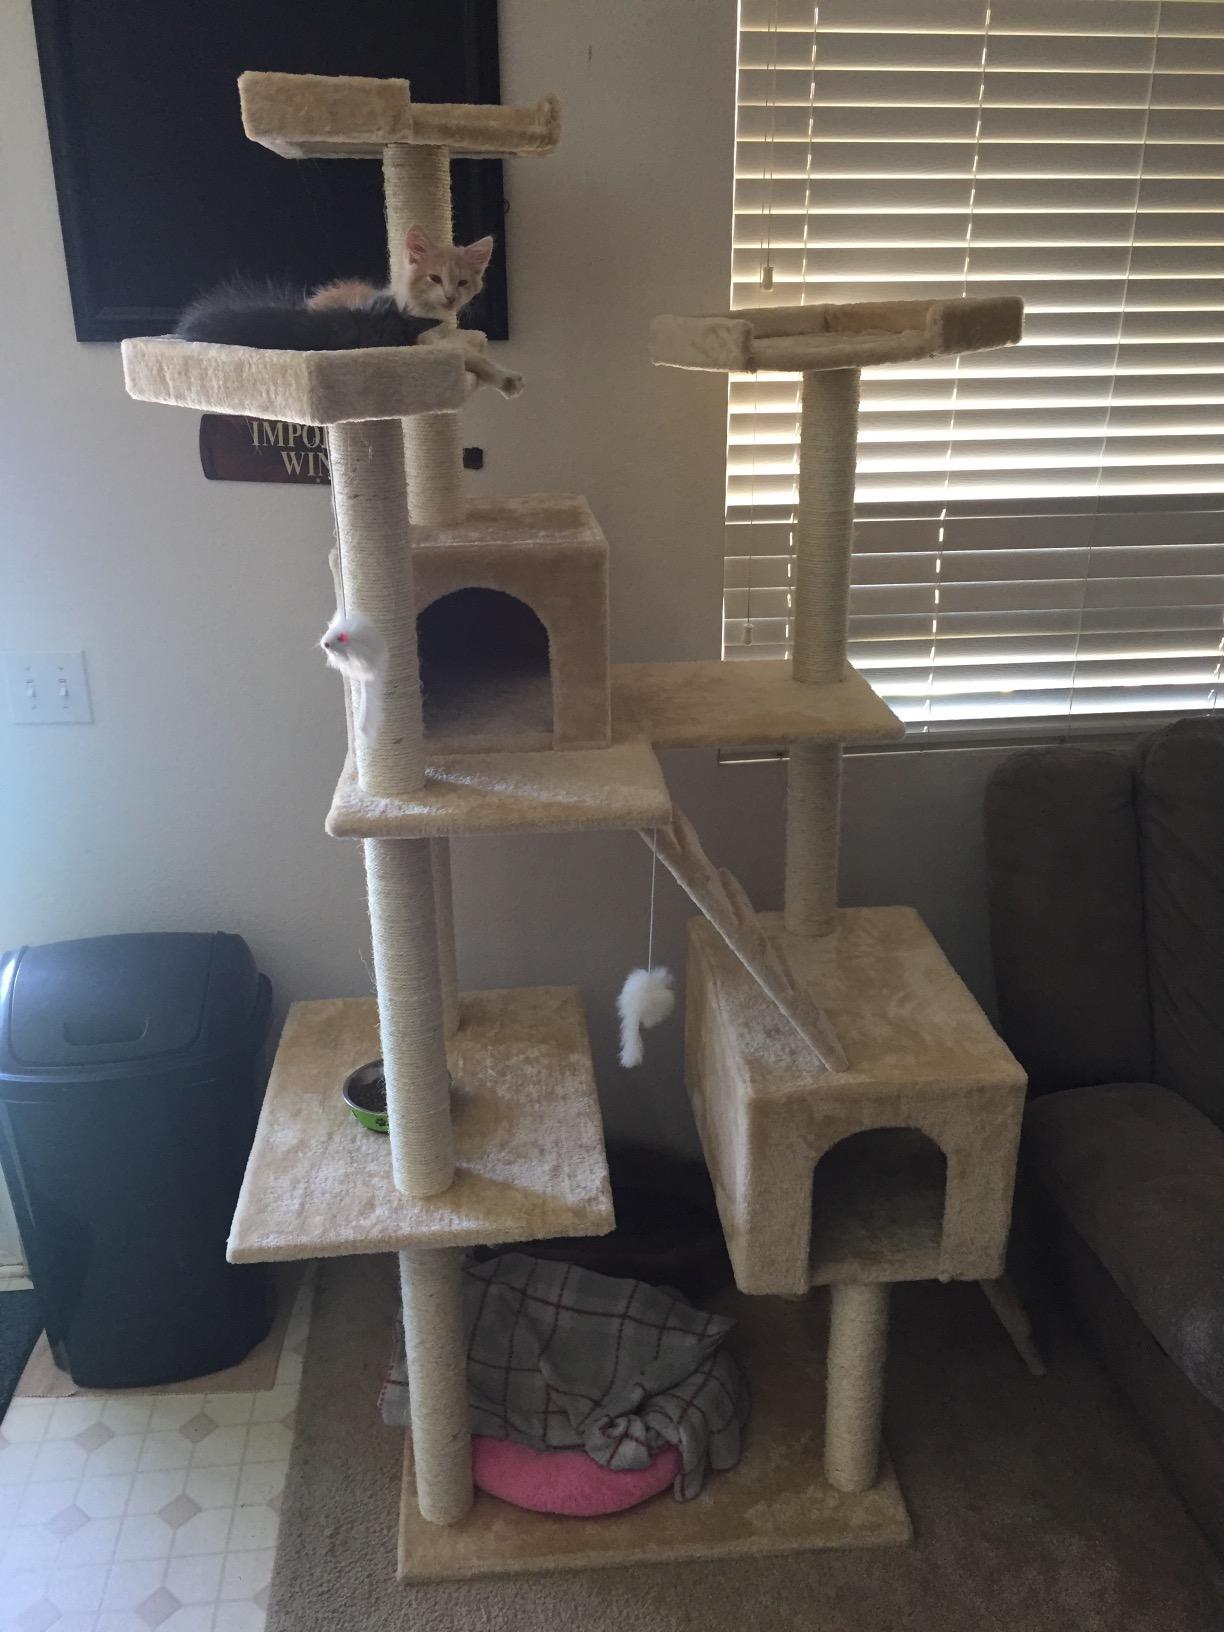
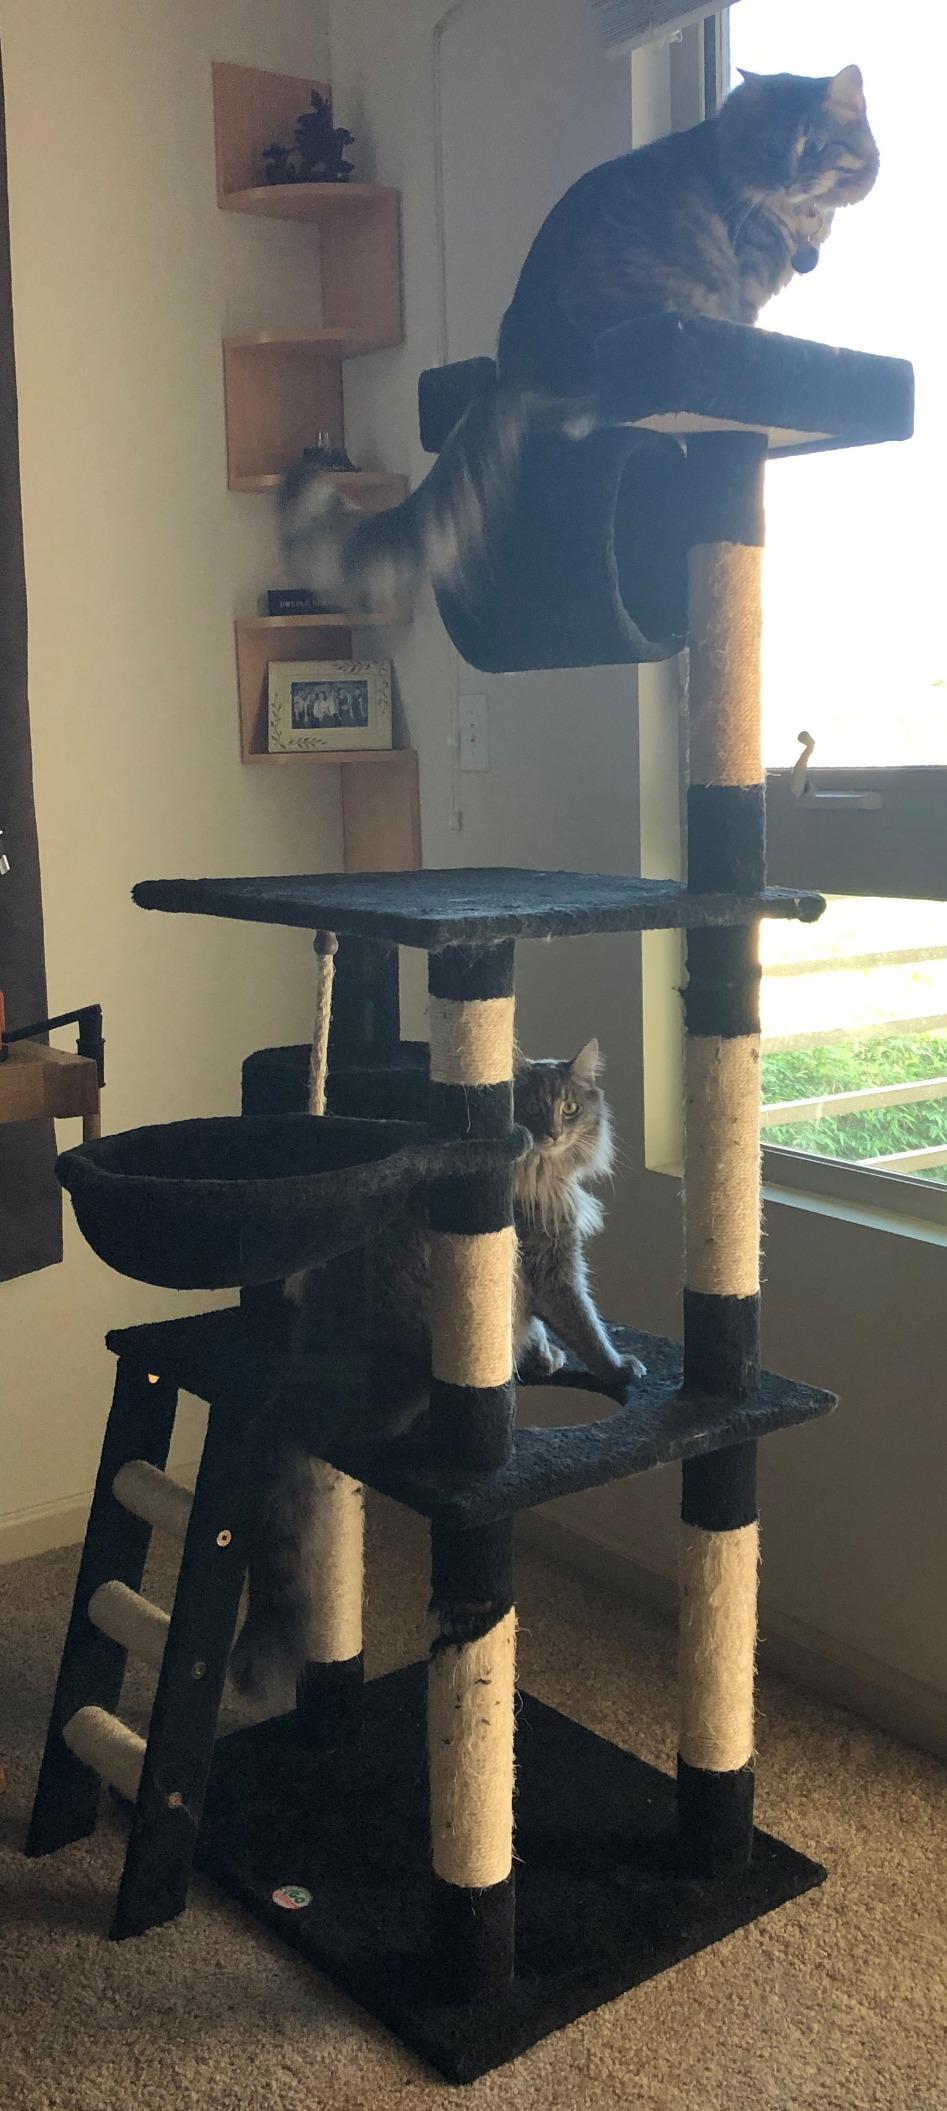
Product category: items_cat tree
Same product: no